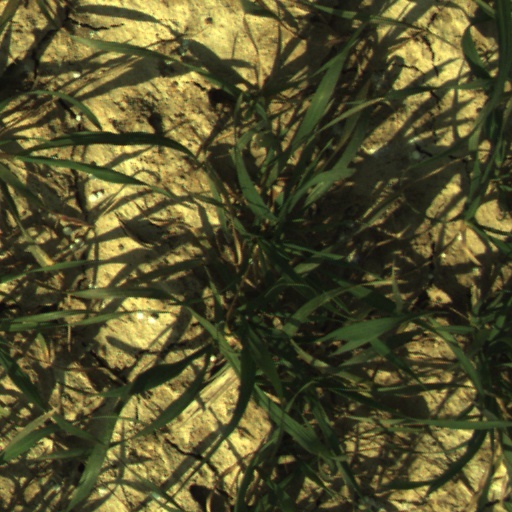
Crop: wheat